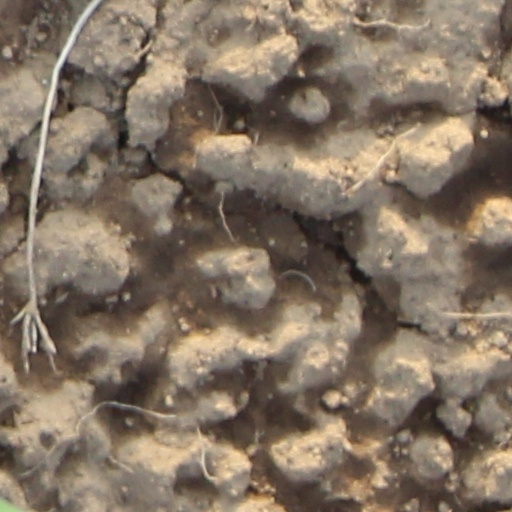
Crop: wheat